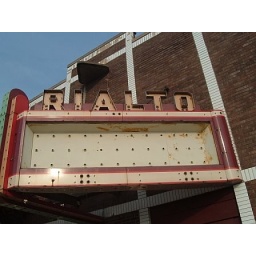
old theater on Main Street in Bushnell, IL. Forgotonia road trip, Spring 2009.